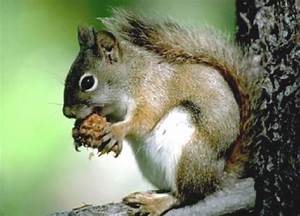
Label: squirrel